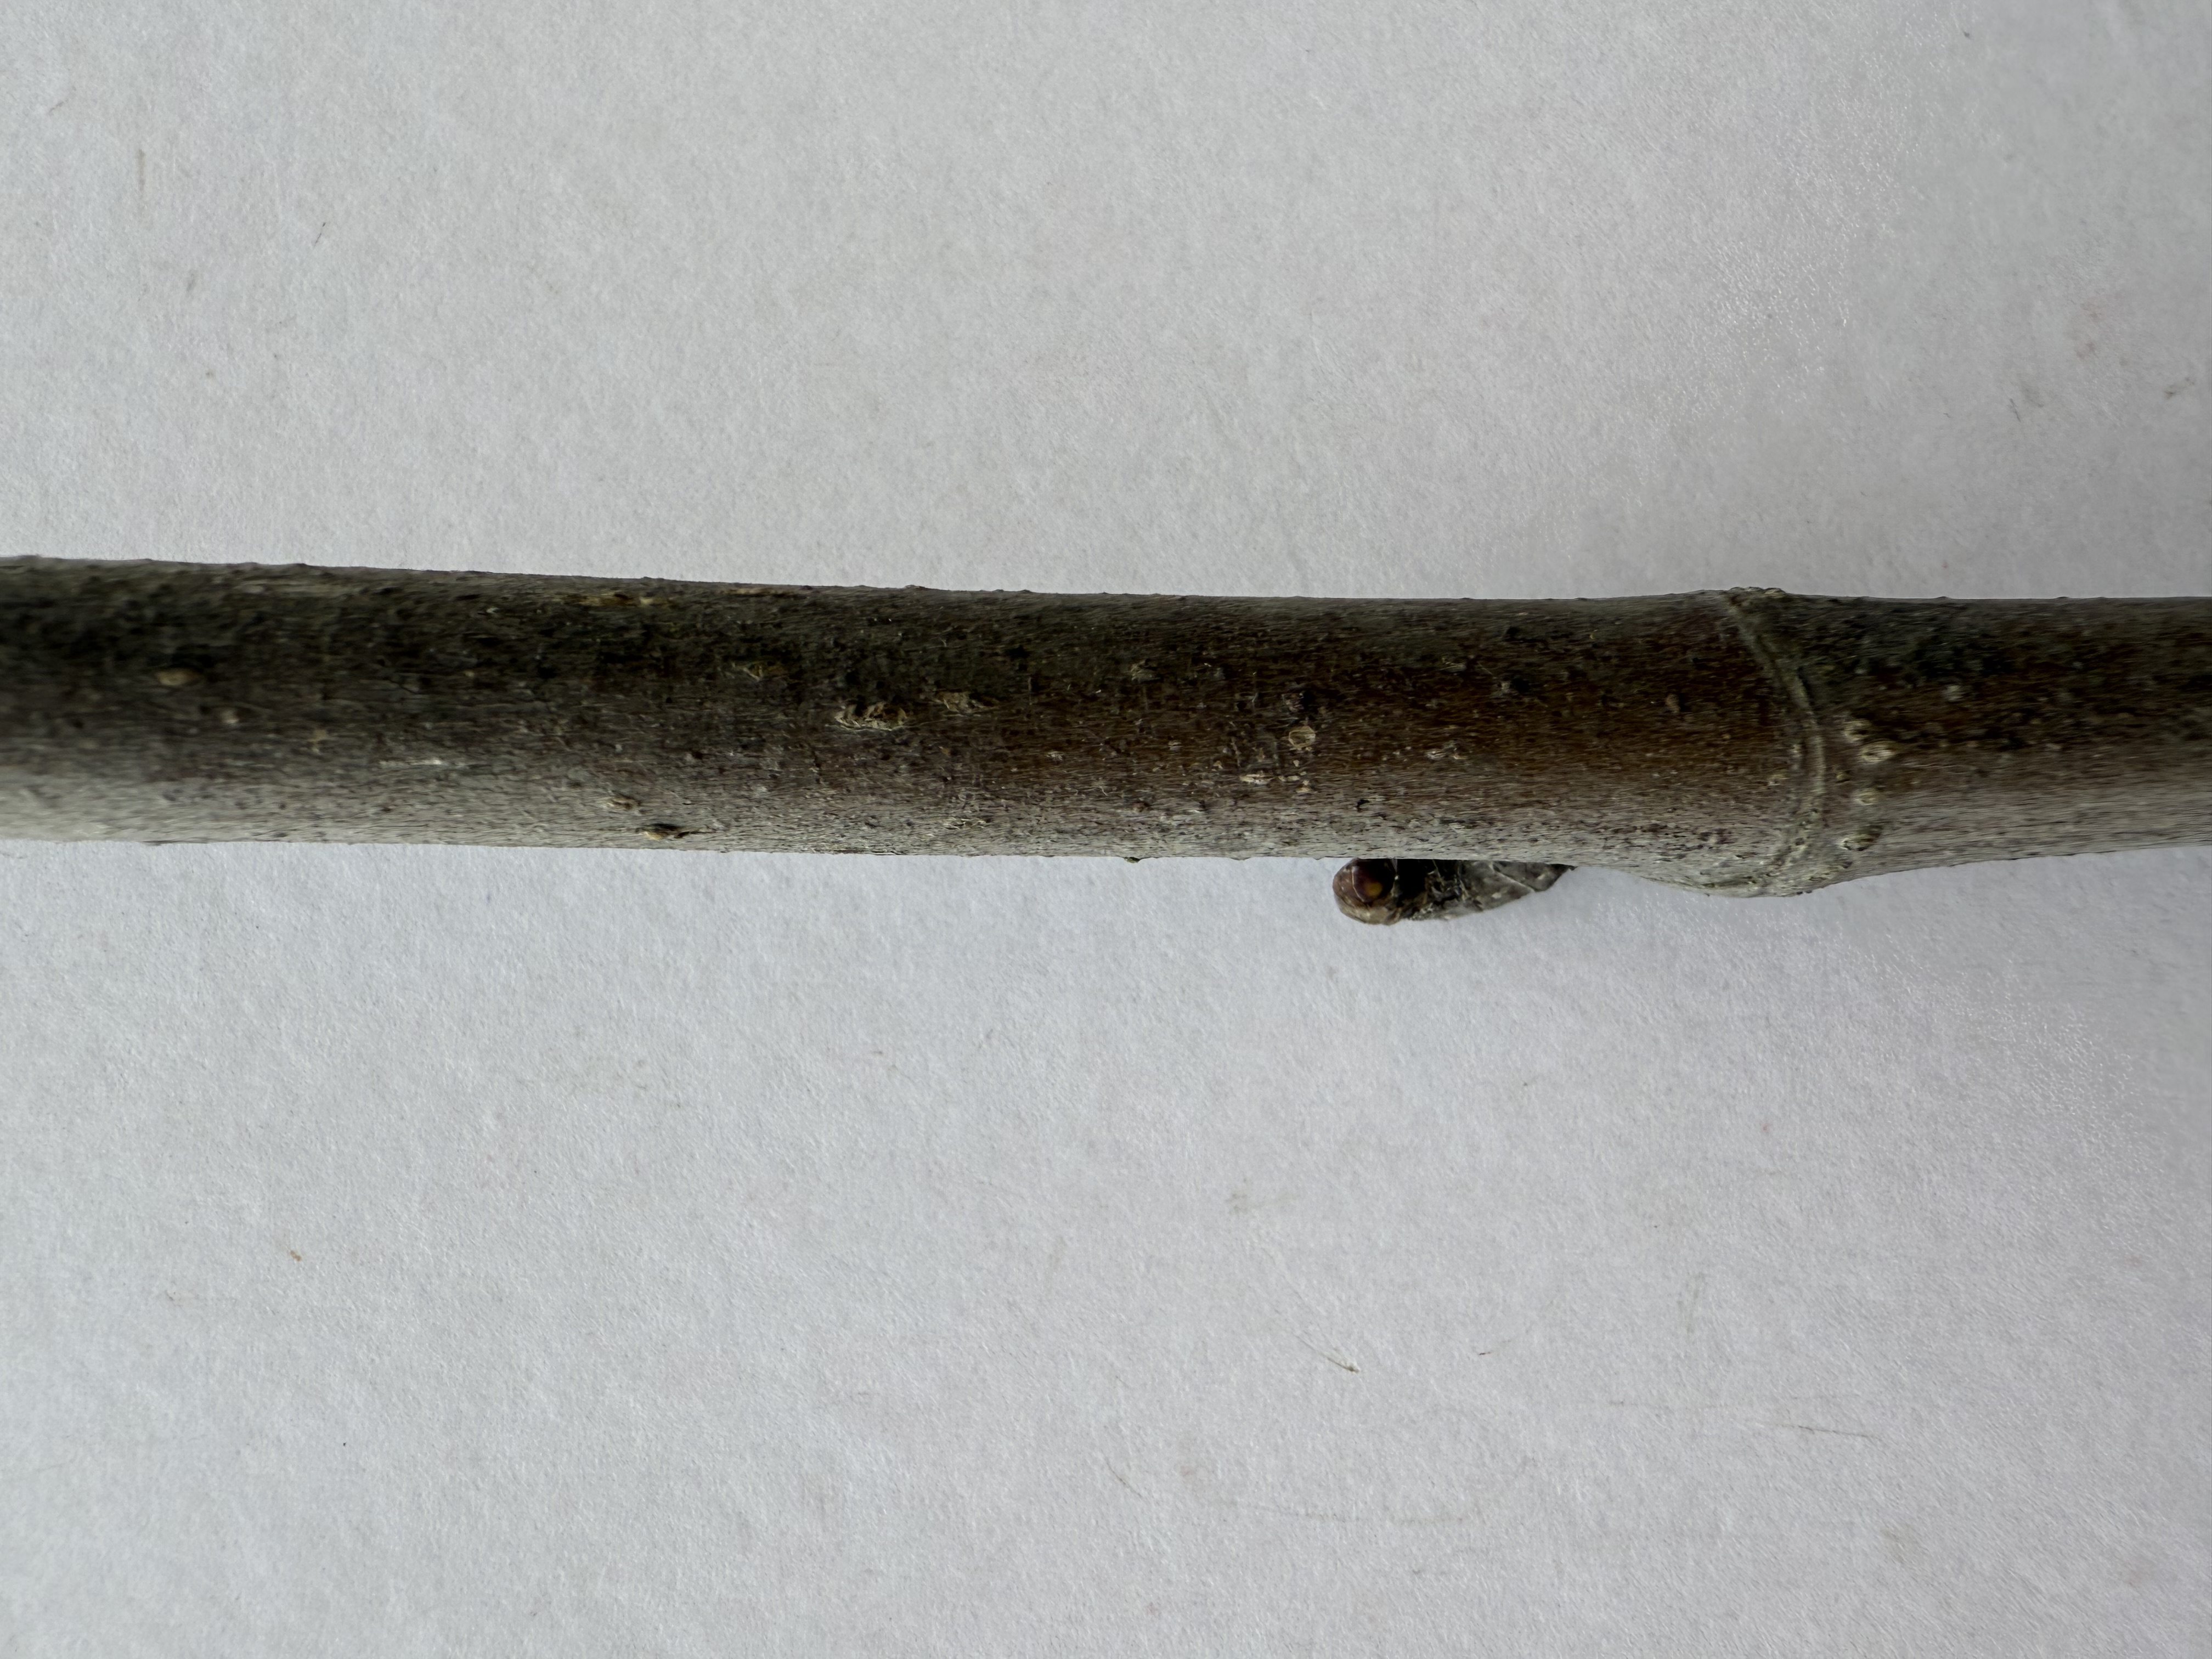
Variety: Black Fig